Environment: real
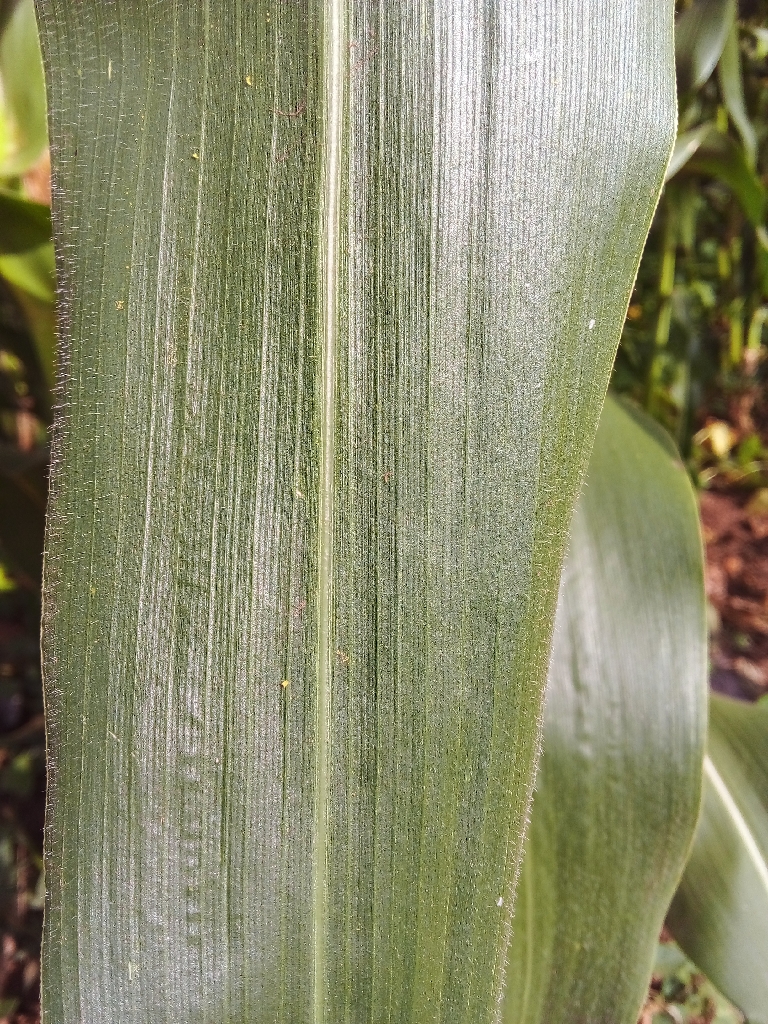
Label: healthy